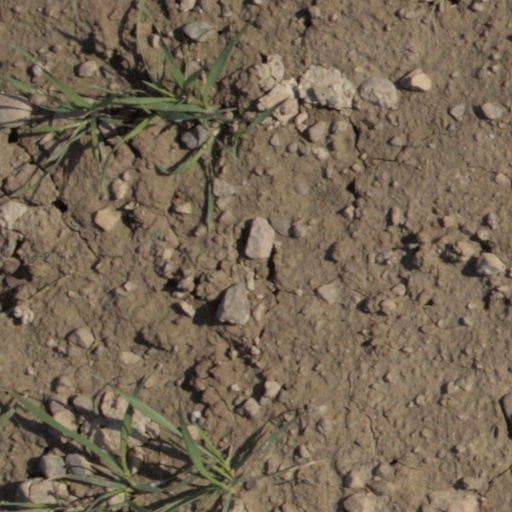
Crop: wheat